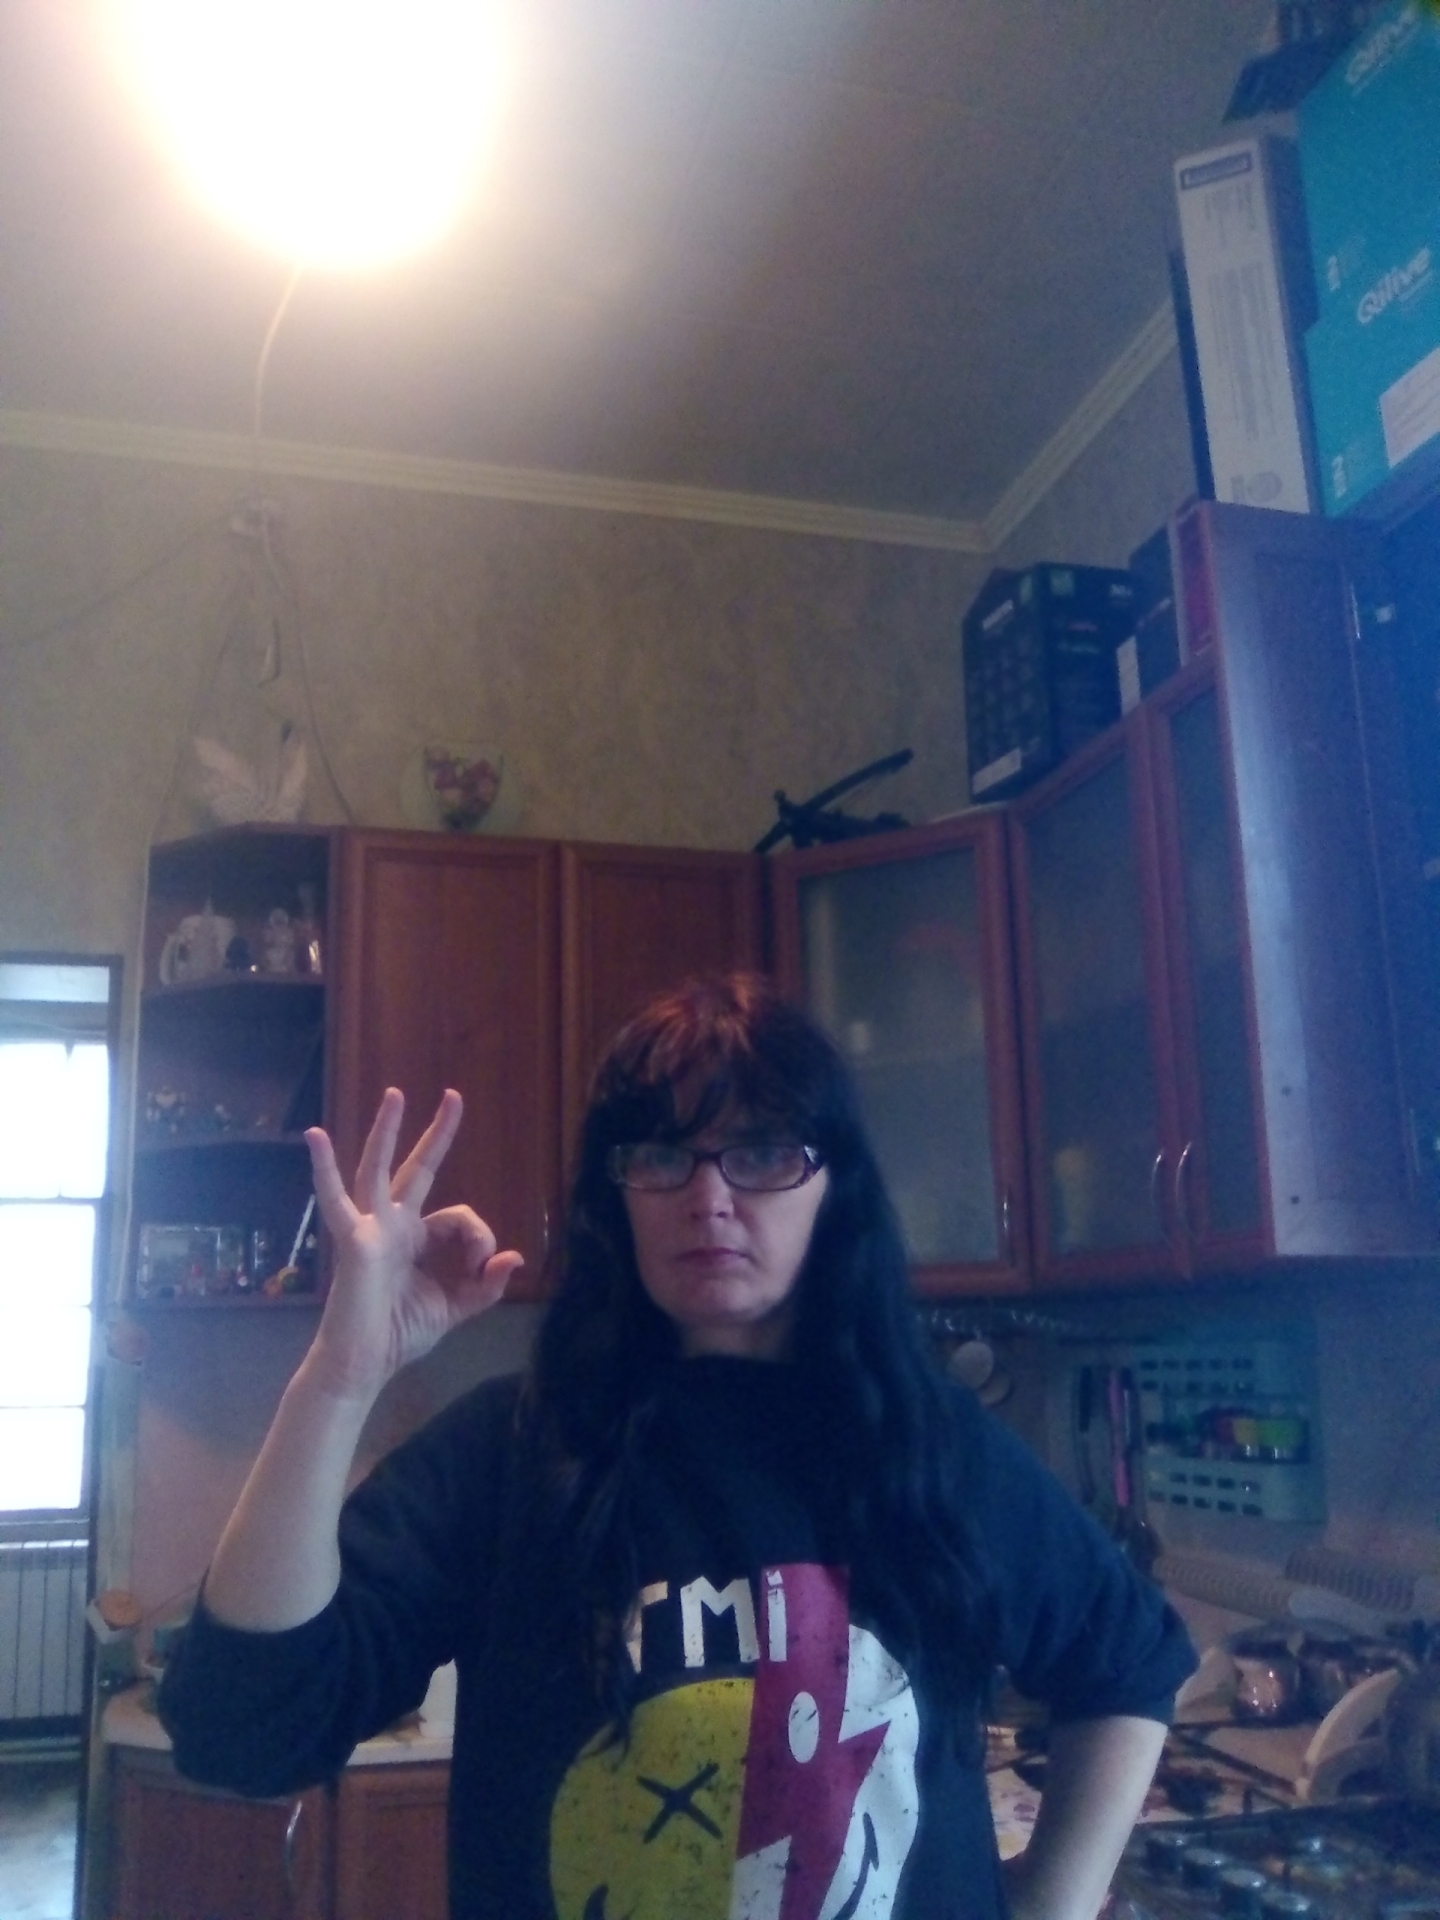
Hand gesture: ok